Il trovatore

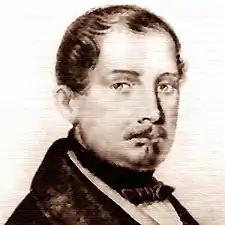
Librettist Salvadore Cammarano

Verdi's time and energy were spent mostly on finishing "Rigoletto," which premiered at La Fenice in Venice in March 1851. Within a matter of weeks, Verdi was expressing his frustration to a mutual friend, Cesare De Sanctis, at having no communication from Cammarano. His letter emphasized that "the bolder he is, the happier it will make me," although it appears that Cammarano's reply contained several objections, which Verdi answered on 4 April and, in his response, he emphasized certain aspects of the plot which were important to him. These included Leonora taking the veil and also the importance of the Azucena/Manrico relationship. He continued by asking whether the librettist liked the drama and emphasized that "the more unusual and bizarre the better".